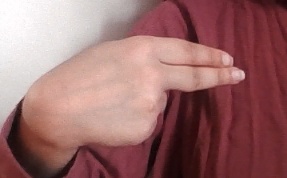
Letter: ain